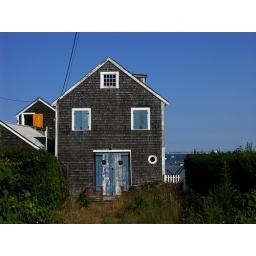
A house by the water in P'Town